Rafał Siadaczka

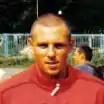
Rafał Siadaczka in 2007.

Rafał Siadaczka (born 21 February 1972) is a Polish former professional footballer who played as a defender.